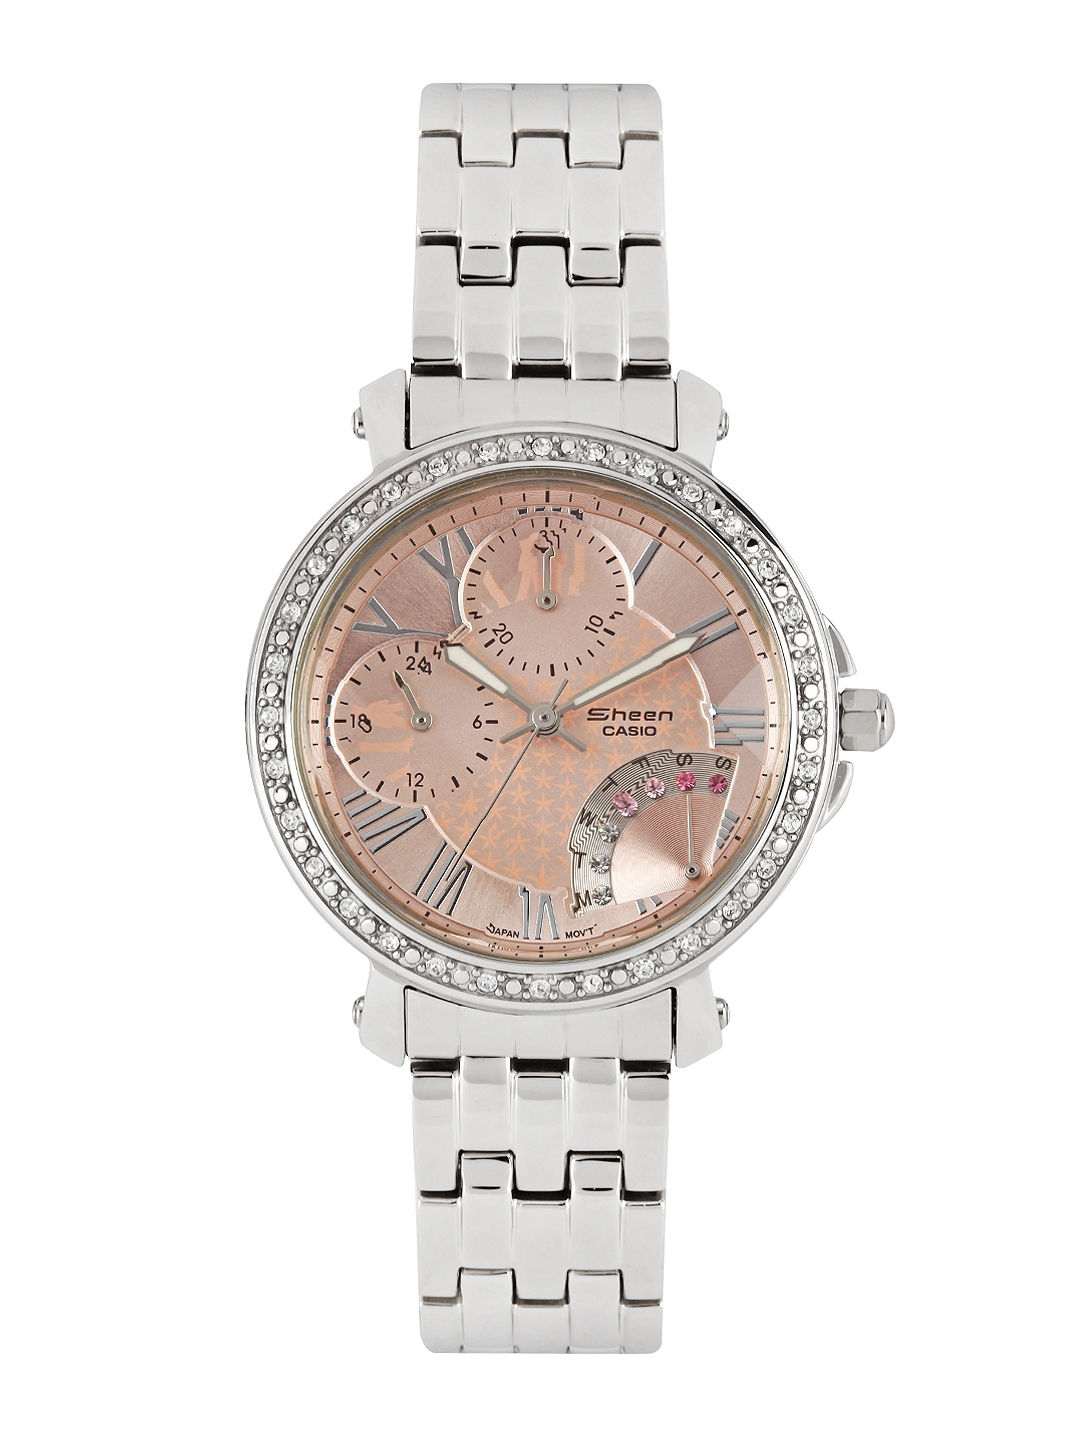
CASIO Sheen Women Pink Dial Analogue Watch (SH119) SHN-3011D-4ADR
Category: Accessories / Watches / Watches
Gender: Women
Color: Pink
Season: Winter 2016
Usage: Casual